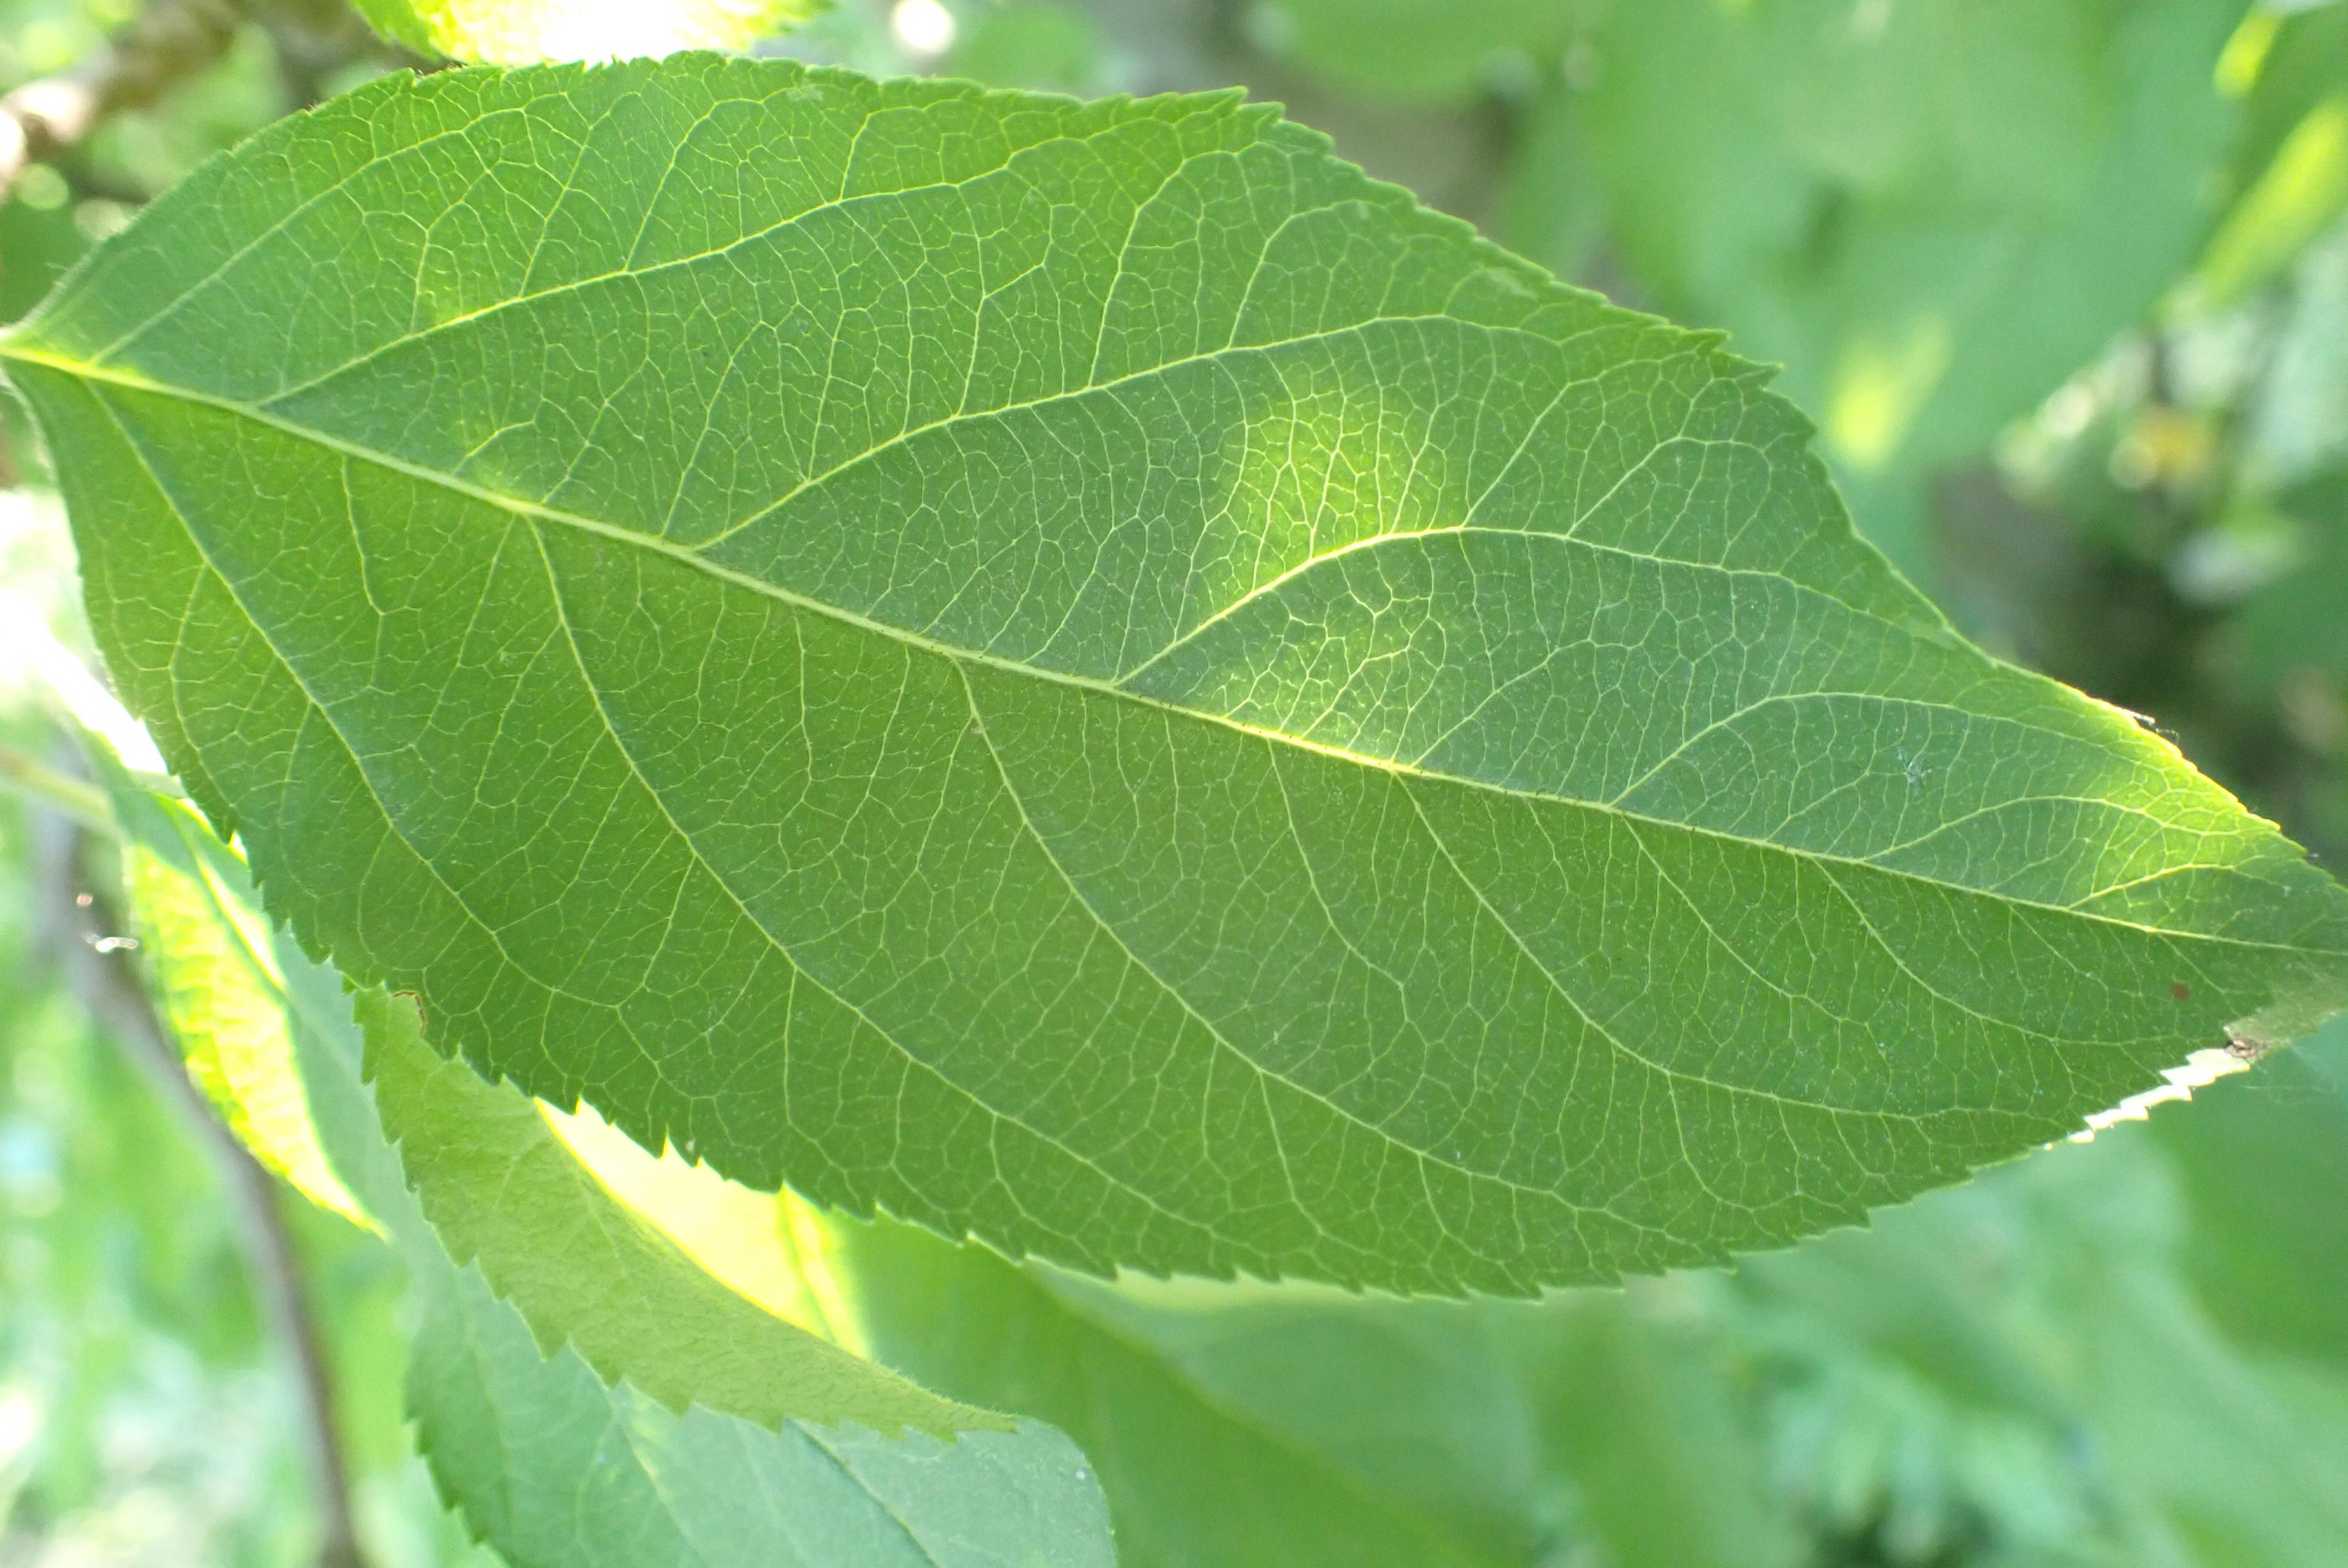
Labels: healthy